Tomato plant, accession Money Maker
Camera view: horizontal (90 deg, fisheye); turntable rotation: 330 degrees
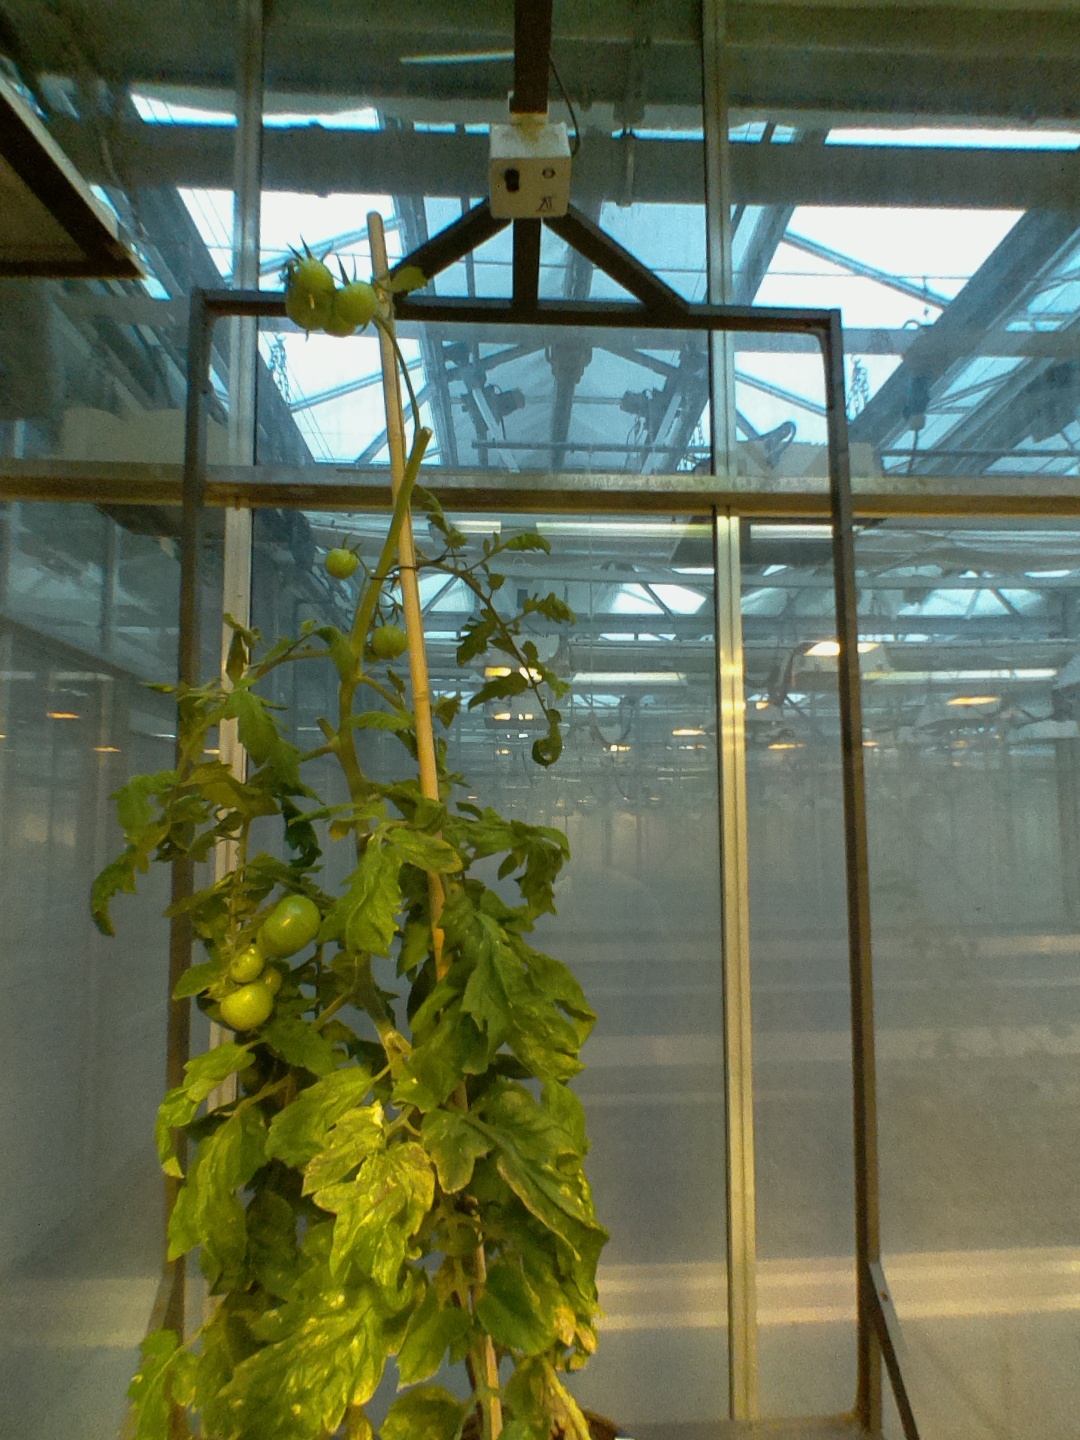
BBCH growth stage 79: 90% -100% of final fruit size